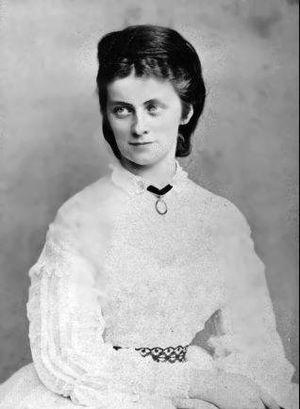
Cet article est une liste des comtesses puis duchesses d'Alençon. L'apanage a souvent été attribué à un frère cadet du roi de France.